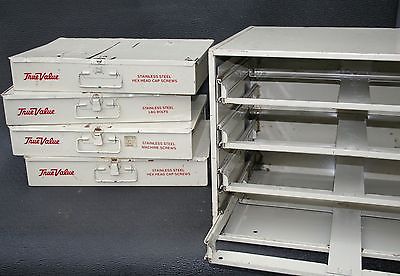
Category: cabinet